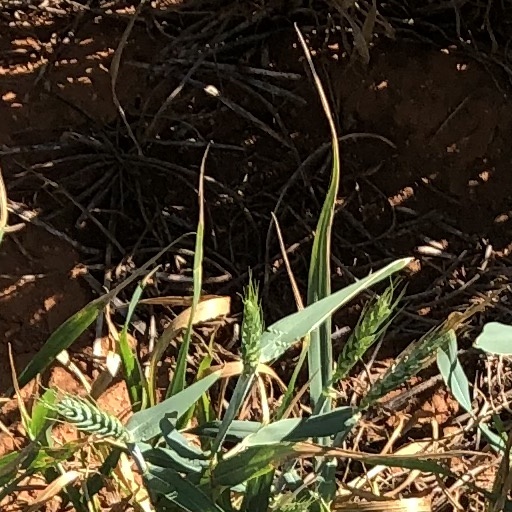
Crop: wheat